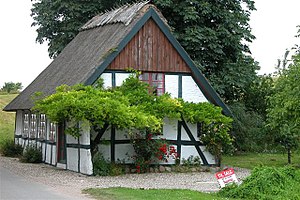
Viby (Kerteminde Kommune)
Typisk fynsk bindingsværk-hus i Viby
Viby er en lille landsby på Hindsholm, nord for Kerteminde på det østlige Fyn. Landsbymiljøet med de gamle gårde er stort set bevaret, som det så ud før de store landboreformer for 200 år siden. I Viby er gårdene placeret langs den slyngede bygade.